Francis Libermann Catholic High School

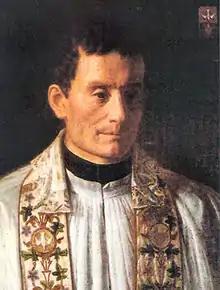
François Libermann, c. 1850

Since the openings of Neil McNeil High School (founded by the Spiritan Fathers) in 1958, John J. Lynch High School in 1963 and Cardinal Newman High School in 1973, most of northern Scarborough is underdeveloped before the 1970s. However, the area is served by several existing high schools: Agincourt Collegiate Institute, Sir John A. Macdonald Collegiate Institute, Stephen Leacock Collegiate Institute, and nearby Albert Campbell Collegiate Institute with the latter opened the year prior.